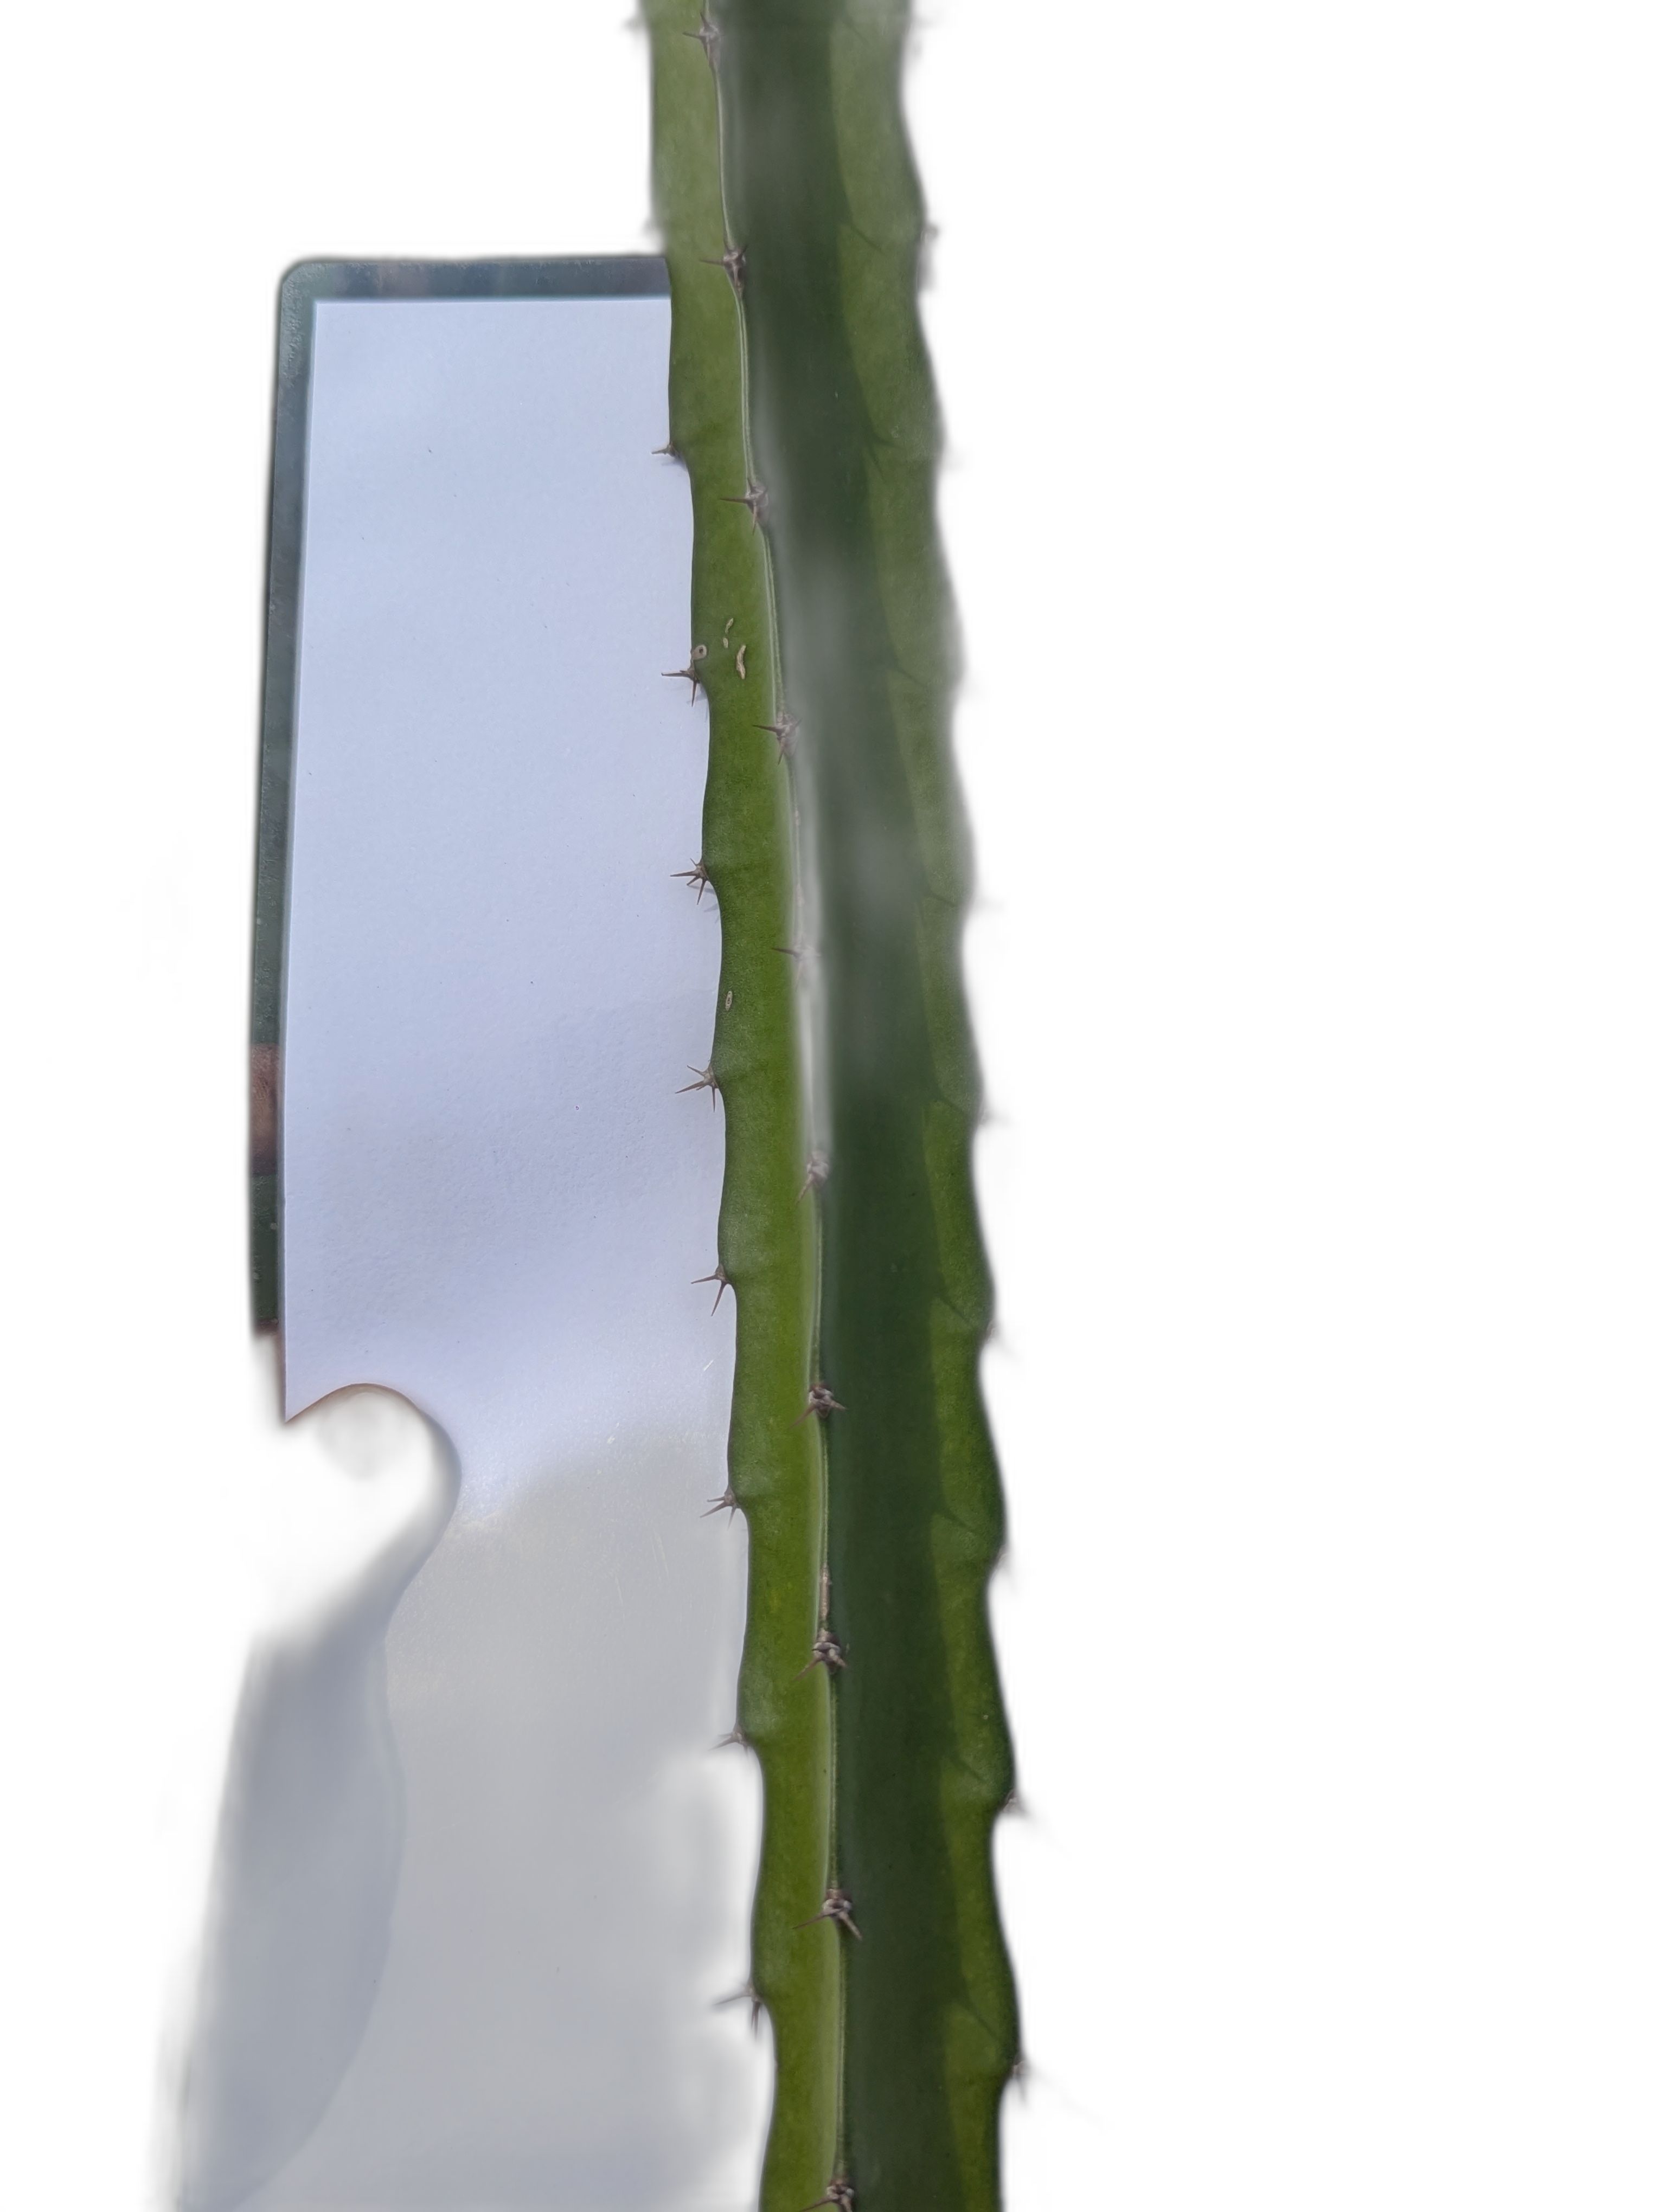
Label: Good leaf